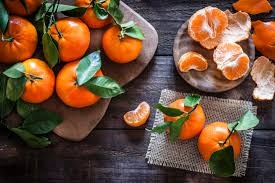
Label: mandarine